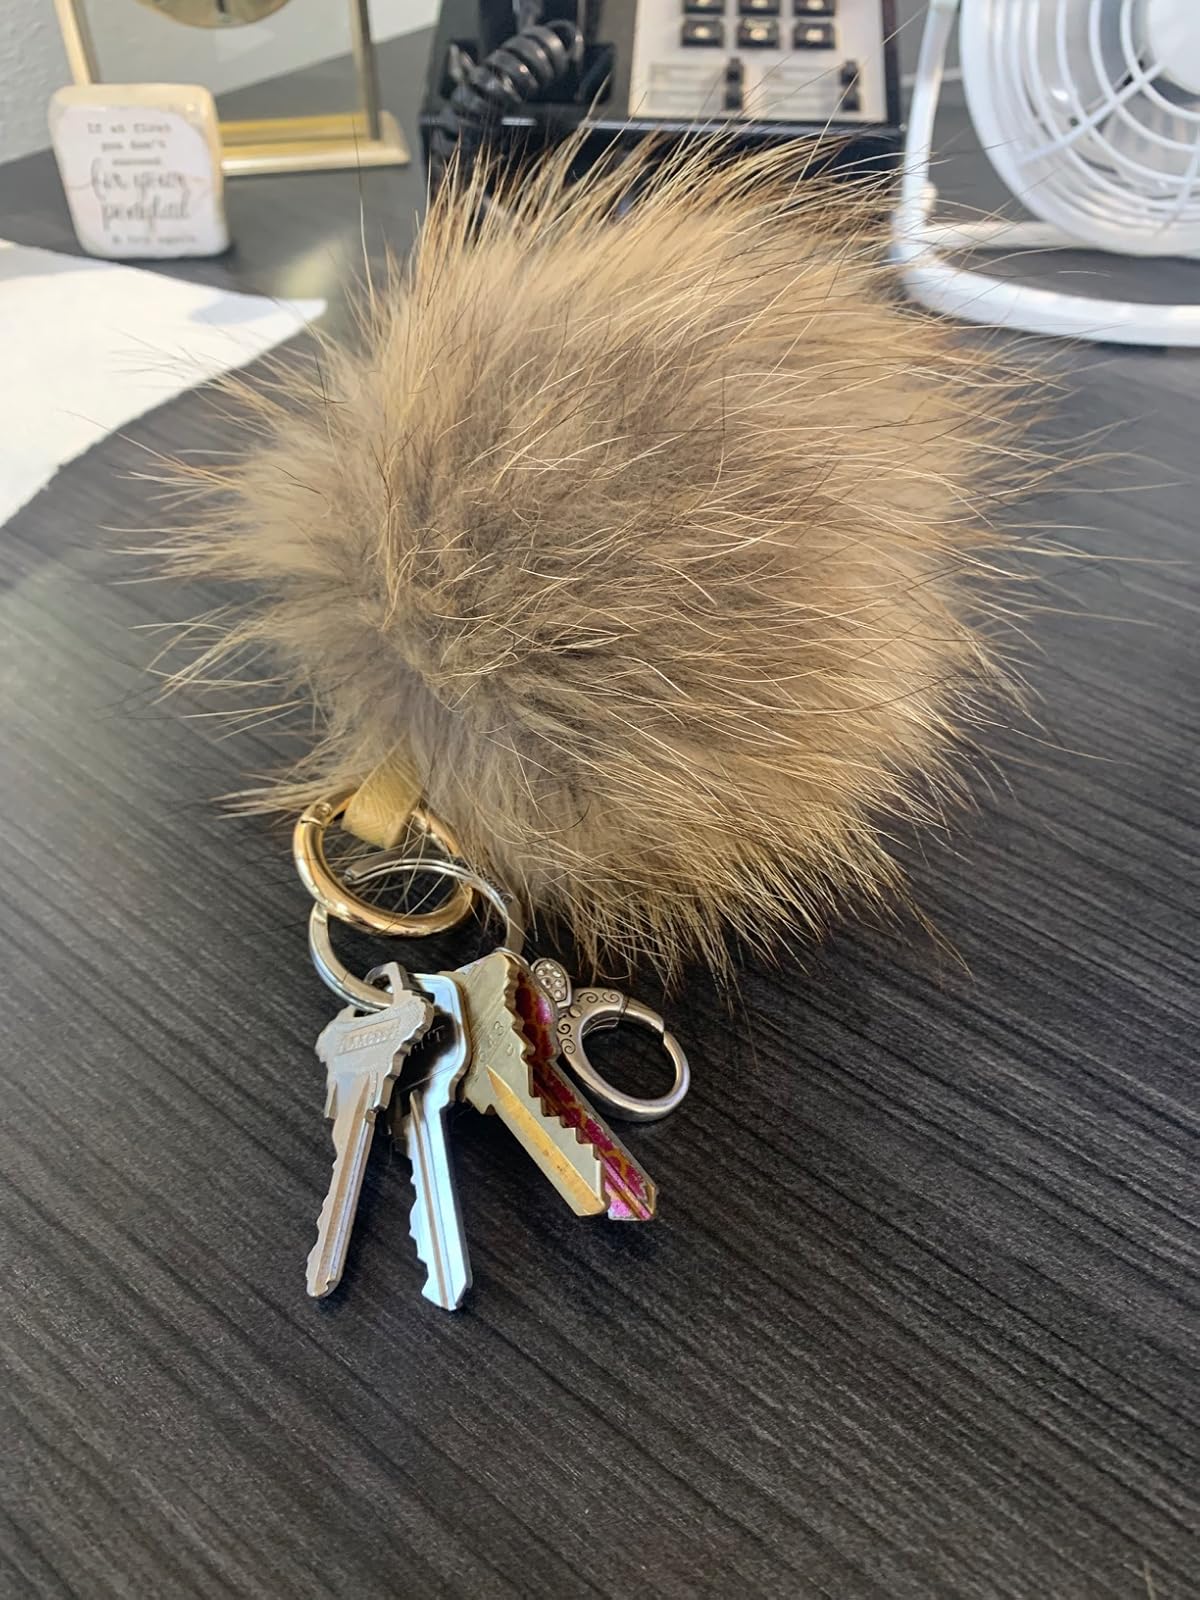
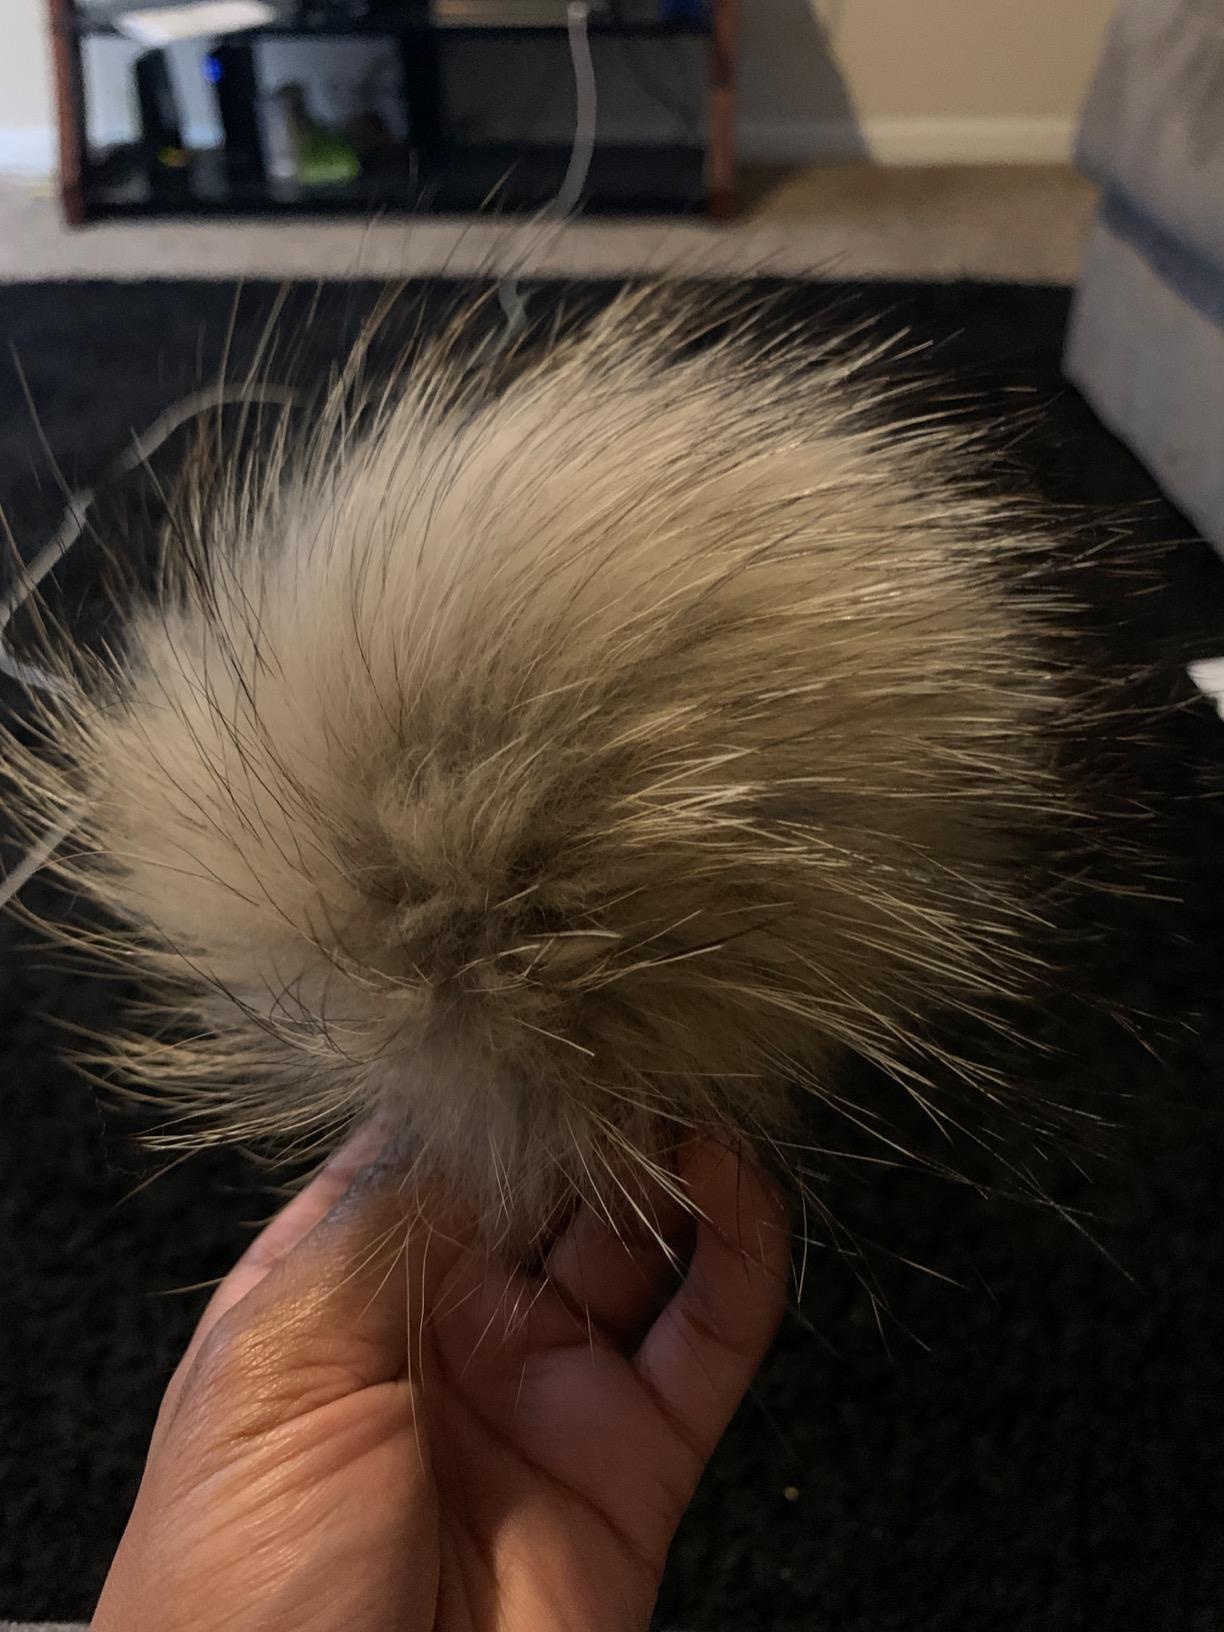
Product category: accessories_keychain
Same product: yes